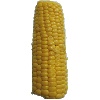
Label: corn